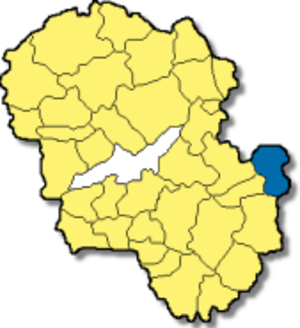
Aham
Kort
Aham er en kommune i Landkreis Landshut, i regierungsbezirk Niederbayern i den tyske delstat Bayern. Den er en del af Verwaltungsgemeinschaft Gerzen.